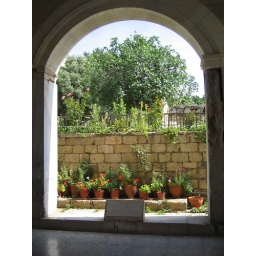
Greek ruins - market building near the Acropolis